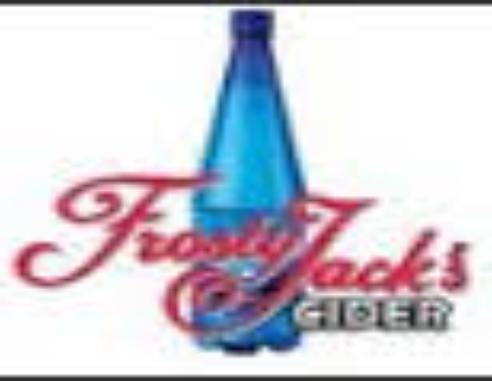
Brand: Frosty Jack Cider
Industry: Food